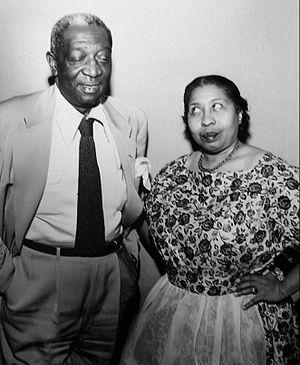
Ernest R. Whitman, né le 21 février 1893 à Fort Smith, mort d'une crise cardiaque le 5 août 1954 à Los Angeles — Quartier d'Hollywood, est un acteur américain, généralement crédité Ernest Whitman.